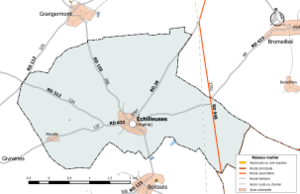
Carte du réseau routier de la commune de fr:Échilleuses.
Échilleuses est une commune française, située dans le département du Loiret en région Centre-Val de Loire.